Knowledge of the Holocaust in Nazi Germany and German-occupied Europe

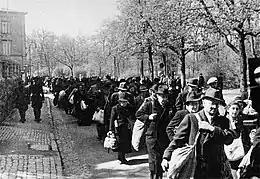
Jews are deported from Würzburg, 25 April 1942. Deportation occurred in public, and was witnessed by many Germans.

The question of how much knowledge German (and other European) civilians had about the Holocaust whilst it was happening has been studied and debated by historians. In Nazi Germany, it was an open secret among the population by 1943, Peter Longerich argues, but some authors place it even earlier. After the war, many Germans claimed that they were ignorant of the crimes perpetrated by the Nazi regime, a claim associated with the stereotypical phrase "Davon haben wir nichts gewusst" ("We knew nothing about that").